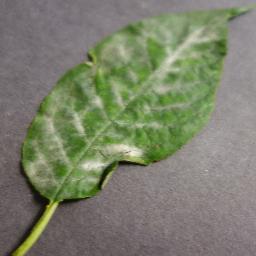
Label: Cherry___Powdery_mildew